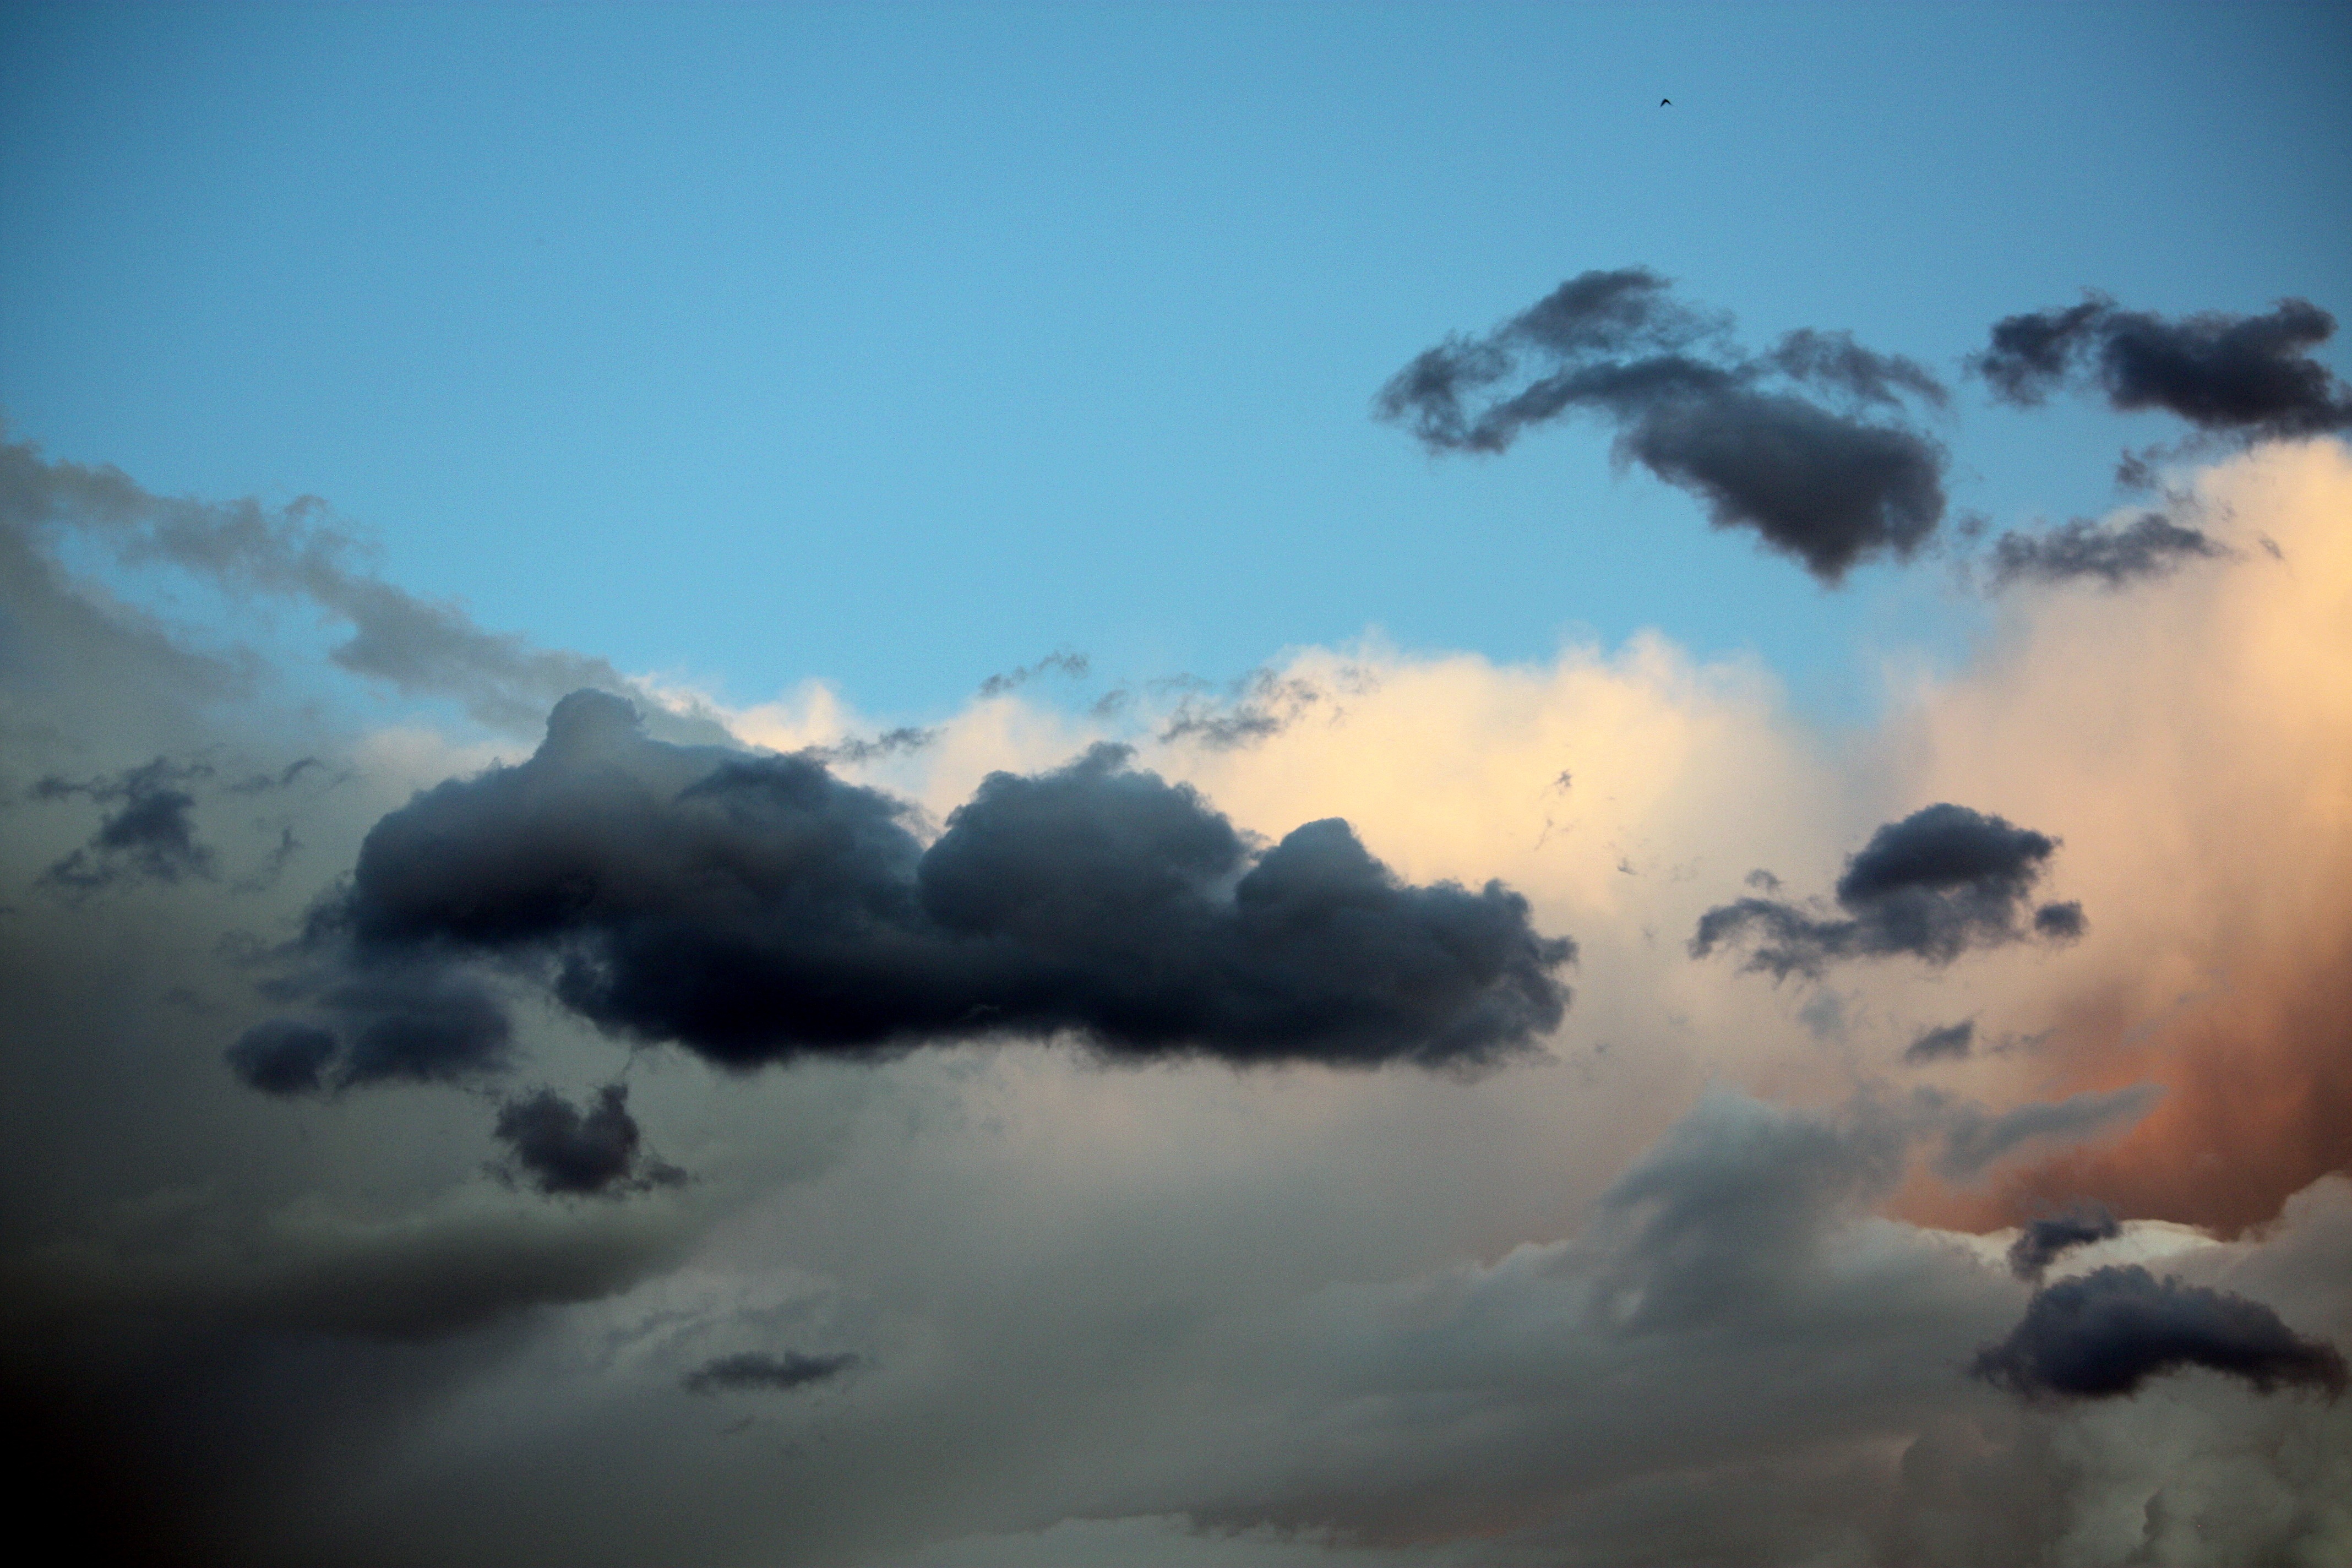
cloud, sky, sunlight, morning, dawn, atmosphere, dusk, weather, cumulus, clouds, output sun, meteorological phenomenon, atmospheric phenomenon, atmosphere of earth